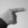
ASL letter: G